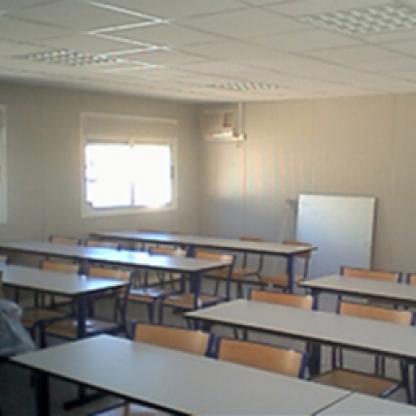
Scene: Indoor